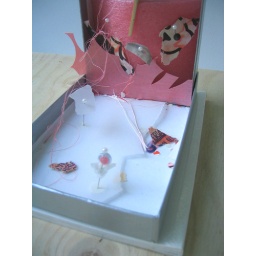
The bird in pink garden.Detail